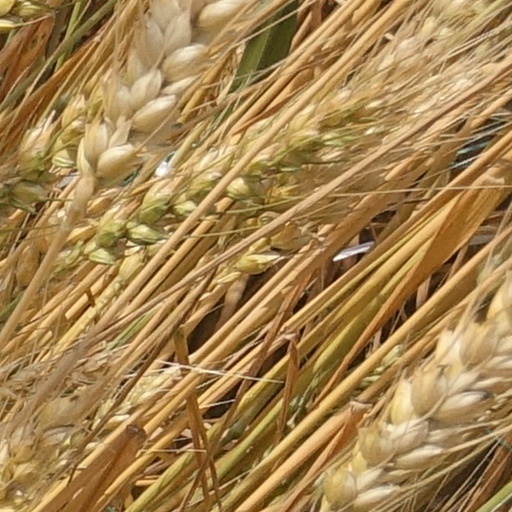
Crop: wheat